Vera Danchakoff

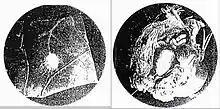
Photographs published by Danchakoff in American Journal of Anatomy (1916). Left: suspension of spleen cells applied to the allantoid membrane of a chick embryo. Right: the spleen of the same chick embryo after 17 days. Note the specific induction of growth of the spleen.

Danchakoff was born in St Petersburg where her parents wanted her to study music or drawing. Determined otherwise, she left home to take a degree in natural sciences before moving to Lausanne University for a medical degree, producing her thesis in 1906.